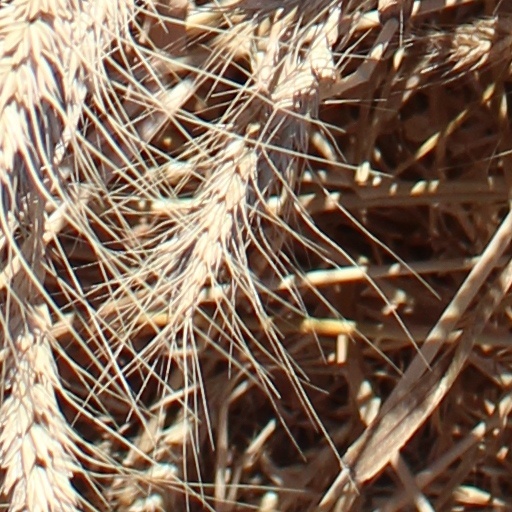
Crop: wheat